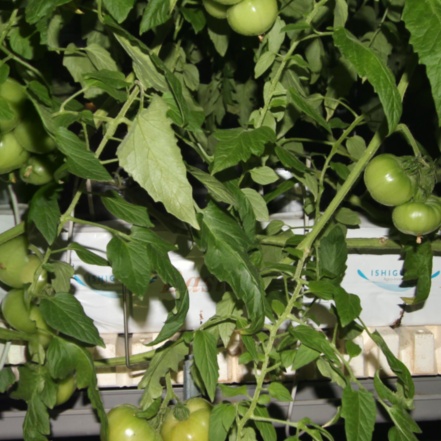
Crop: tomato